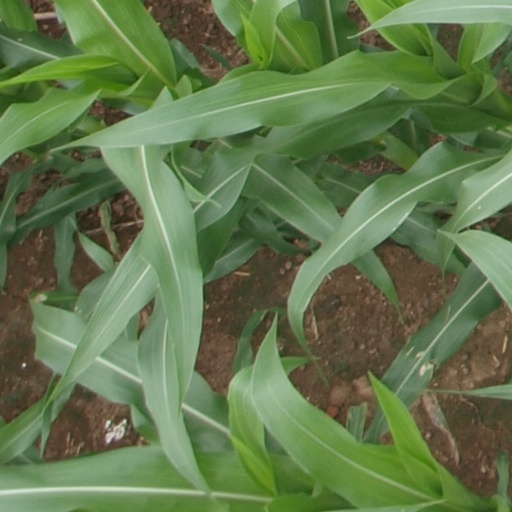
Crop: maize; corn